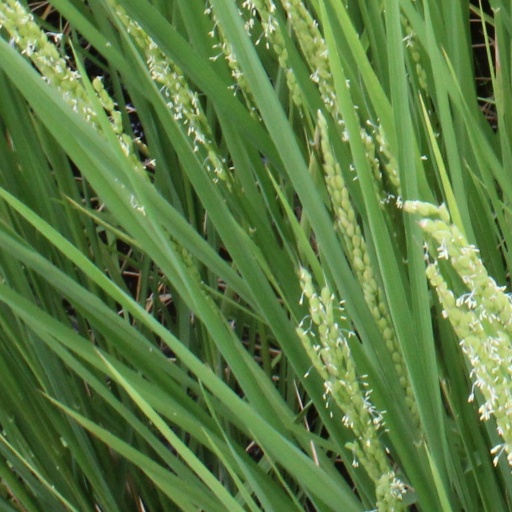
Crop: rice